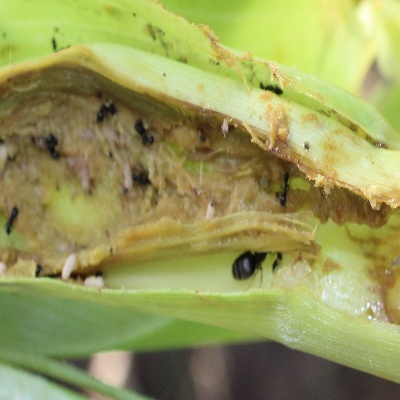
Crop: Maize
Condition: fall armyworm